Gray Jolliffe

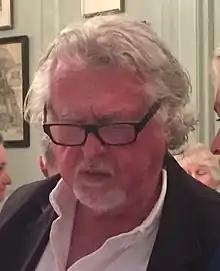
Gray Jolliffe, British Cartoonist

Graham Jolliffe (born 1937, St Germans, Cornwall, UK) is a British illustrator and cartoonist. His work includes "Chloe & Co" in the "Daily Mail", and the "Wicked Willie" character that first appeared in the book, "Man's Best Friend" in 1984. He uses ink, and colours his work using the TRIA marker system from Letraset.